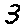
Label: 3